Pass the Ammo

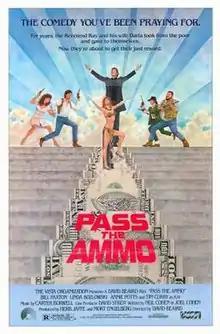
Theatrical release poster by Tom Jung

Pass the Ammo is a 1987 American comedy film starring Bill Paxton, Annie Potts, Linda Kozlowski and Tim Curry. The film is a spoof of televangelism released right after the real-life scandals related to Jim Bakker and Jimmy Swaggart. The movie's working title during production was "...And Pass the Ammunition," a reference to the phrase "praise the Lord and pass the ammunition."